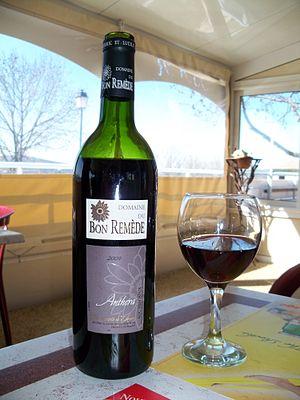
Bouteille de Bon Remède, AOC Ventoux de Mazan (84)
Mazan est une commune française située dans le département de Vaucluse, en région Provence-Alpes-Côte d'Azur.